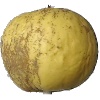
Label: golden_apple